TO-8

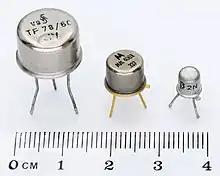
Size comparison between (left to right) TO-8, TO-5 and TO-18 packages

The typical TO-8 metal can package has a base diameter of , a cap diameter of , and a cap height of . The lead diameter is nominally . The leads are arranged on a circle with a diameter of . The minimum length of the leads is .